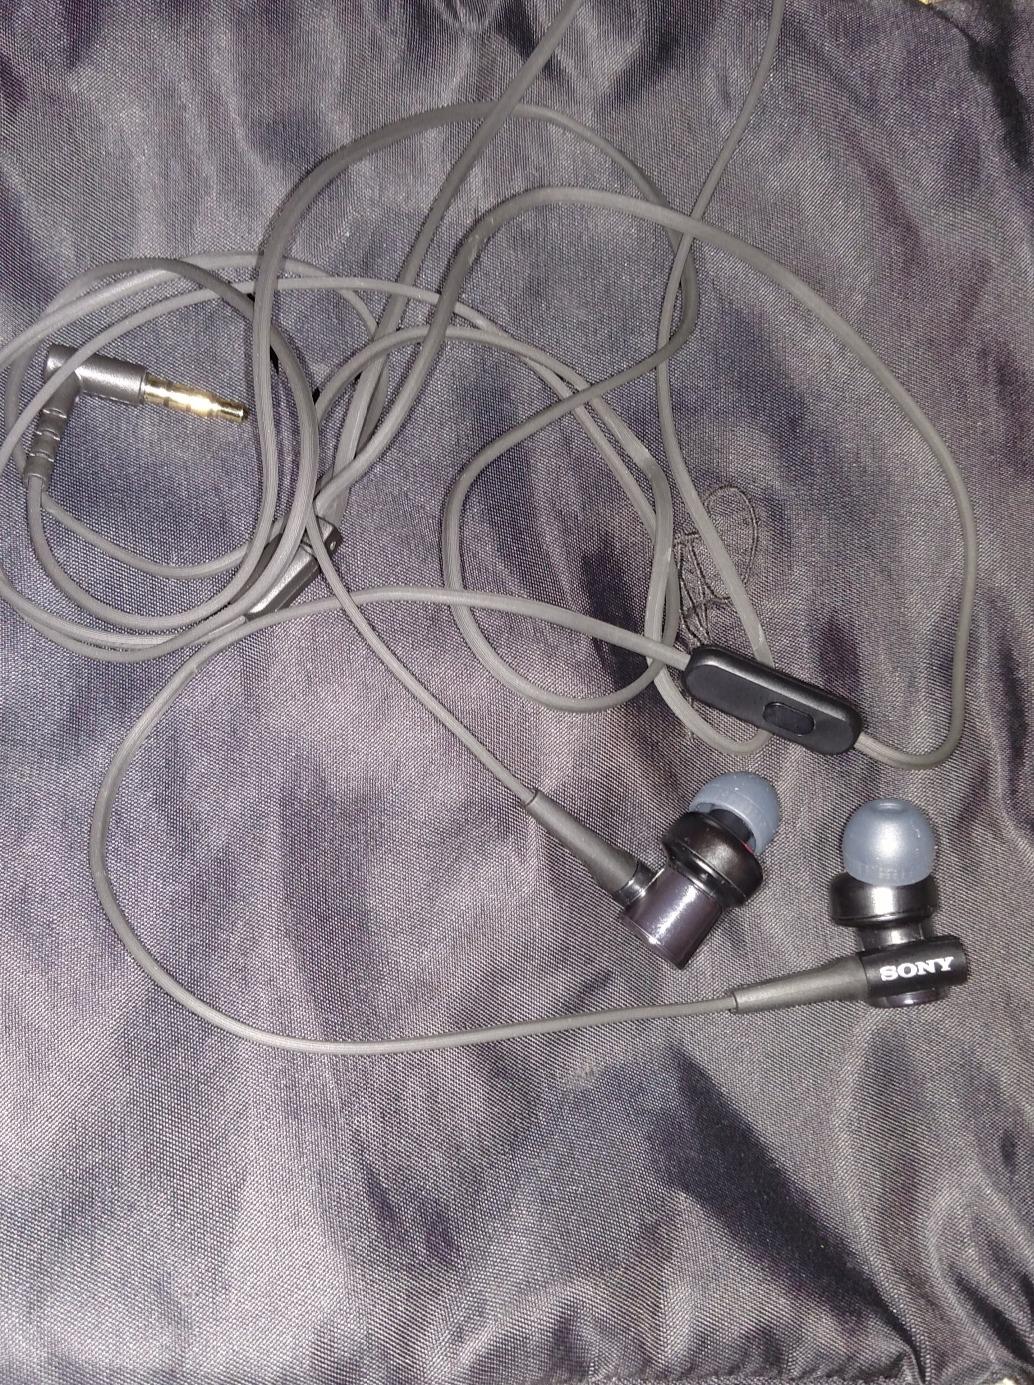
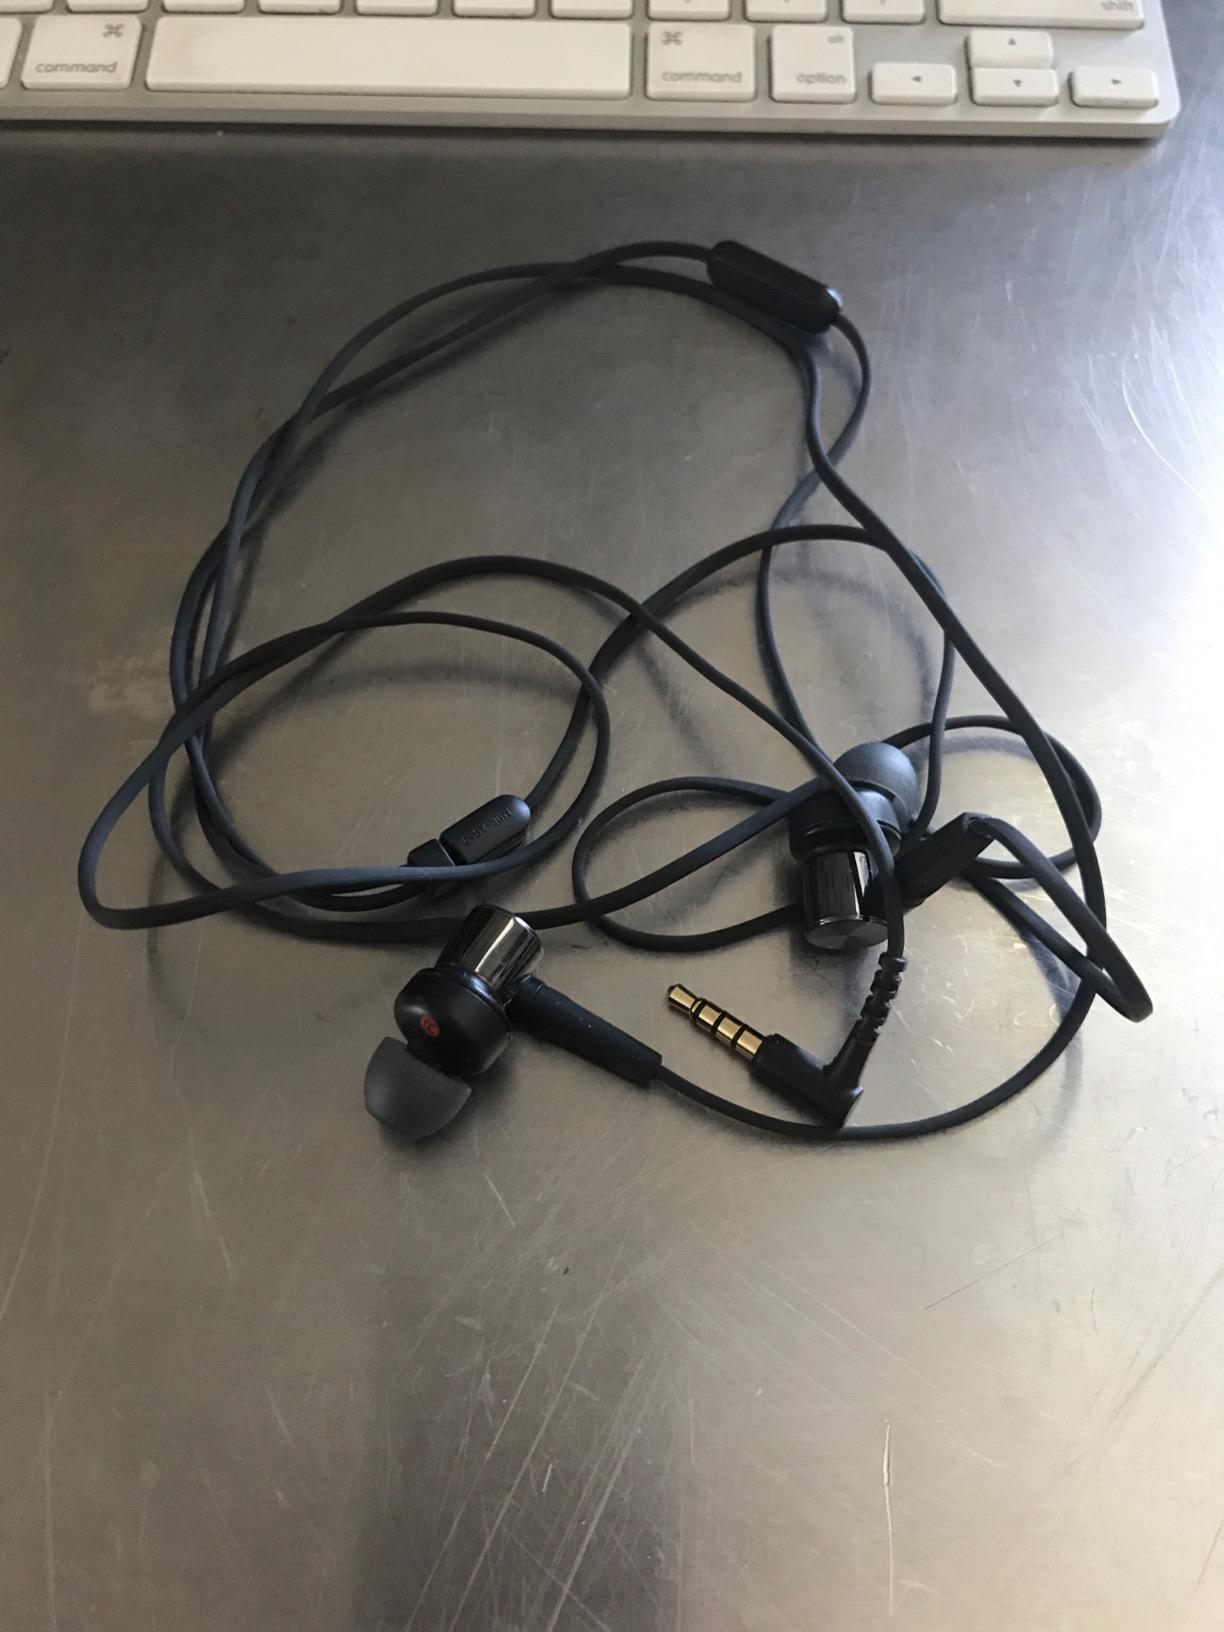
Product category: headphones
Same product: yes